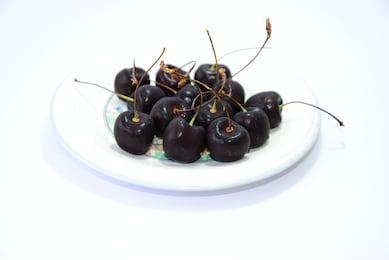
Label: others